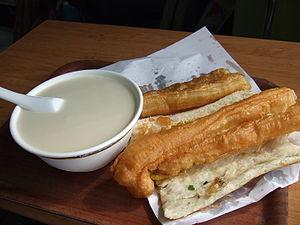
Le lait de soja, aussi appelé jus de soja ou boisson au soja est une boisson produite à base de graines de soja et d’eau. D'aspect proche du lait de vache et de composition également proche sur plusieurs points, il est communément appelé « lait de soja » dans les pays francophones et souvent utilisé comme substitut au lait de vache dans l'alimentation et la cuisine, en particulier végétaliennes. En Asie, sa consommation est traditionnelle et relativement commune.